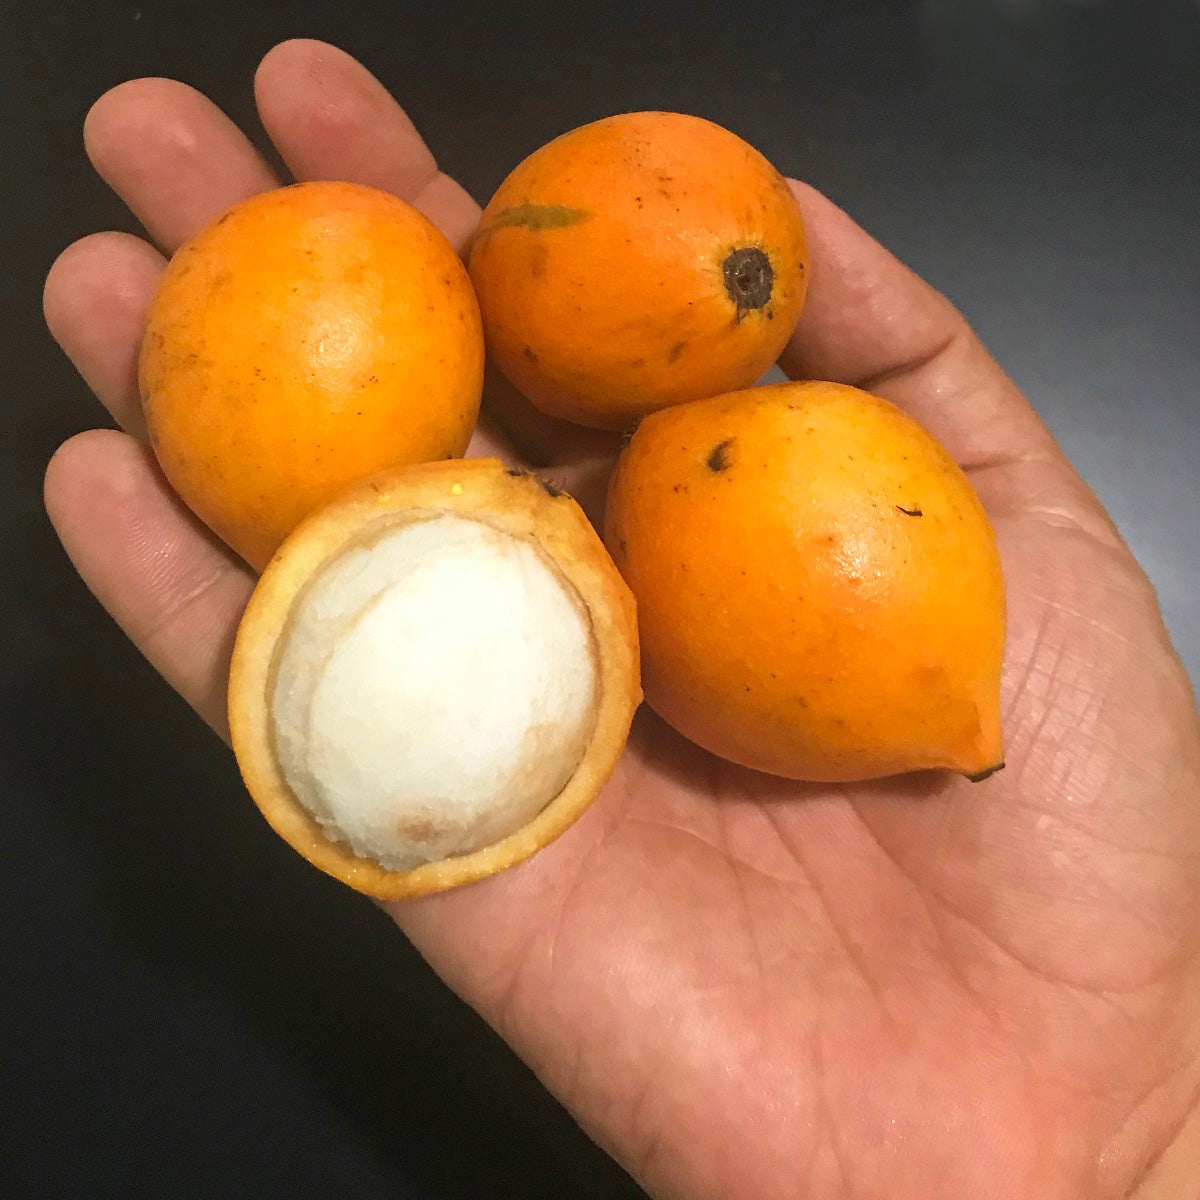
Bacupari Fruit Live Plants (Garcinia Brasiliensis )
The Bacupari Fruit, scientifically known as Garcinia Brasiliensis , is a tropical gem native to the lush Amazon regions of South America, where it has been cherished by the indigenous people of Brazil, Peru, Argentina, Venezuela, Paraguay, and Bolivia. This remarkable fruit-bearing tree boasts an erect trunk that stands tall and robust, capable of withstanding the forces of nature. Its grandeur is further enhanced by the profusion of large, verdant leaves that form a dense crown atop the tree, generously providing cool, soothing shade. Bacupari presents itself as a tree with a substantial trunk adorned in rough-textured bark. Delicate small flowers pave the way for the fruit, which features a sweet and inviting yellow-orange skin. The flavor of Bacupari is often described as a delightful fusion of feijoa and citrus, offering a sweet and refreshing taste that's sure to delight the palate. Known by various monikers such as Achachairu, Bacuri , Achacha, and Bacupari, this botanical wonder, Garcinia Brasiliensis, typically begins its blooming and fruit-bearing journey in approximately 3 to 4 years. Cultivating this tree demands a moderate level of maintenance, making it a valuable addition to any garden or landscape.
Brand: HappiestPlants
Category: Food, Beverages & Tobacco > Food Items > Fruits & Vegetables > Fresh & Frozen Fruits > Babacos